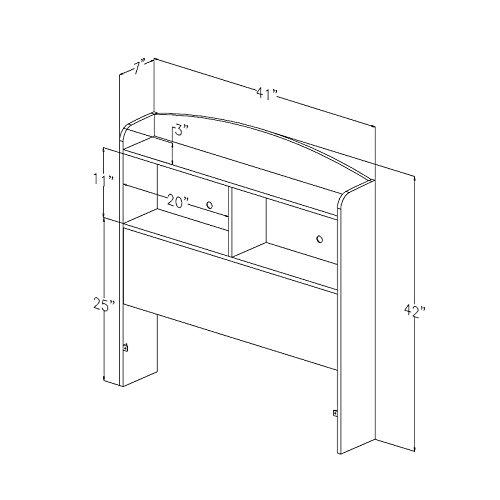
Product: South Shore Logik Bookcase Headboard-Twin-Pure White
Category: Home & Kitchen | Furniture | Bedroom Furniture | Beds, Frames & Bases | Headboards & Footboards | Headboards
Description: Combines with the Twin mates bed 39'' 10055 to make a complete bed.
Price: $81.59
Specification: ASIN:B015G5ZOHM|ShippingWeight:35pounds(Viewshippingratesandpolicies)|DateFirstAvailable:July26,2005